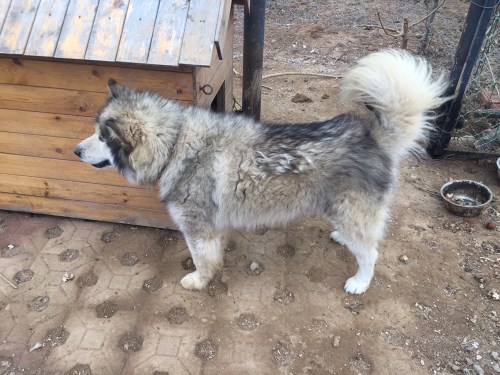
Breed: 1160-n000003-Siberian_husky